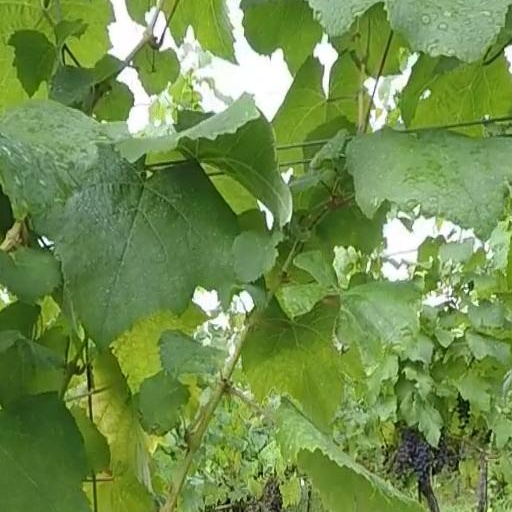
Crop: grape